Ilana Salama Ortar

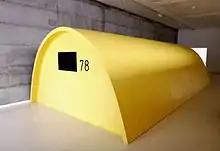
Reconstruction of a barrack of Le Grand Arénas in the exhibition at Herzliya Museum, 2005

Through excavations conducted with the local population, architectural reconstruction, sound installation, mappings, drawings, and interviews, the different projects explored the history and architectural structure of the transit camp Le Grand Arénas.